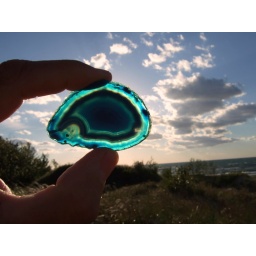
Grand Mere park, Dunes near Lake Michigan. Holding up my blue rock from the Grand Canyon